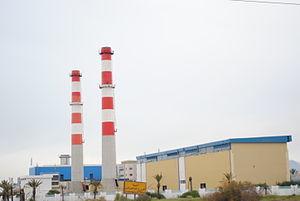
Centrale électrique de la Goulette
La Société tunisienne de l'électricité et du gaz ou STEG est une société tunisienne de droit public à caractère non administratif. Créée en 1962, elle a pour mission la production et la distribution de l'électricité et du gaz naturel sur le territoire tunisien.
Le protectorat français de Tunisie est institué par le traité du Bardo du 12 mai 1881 au terme d’une rapide conquête militaire. La souveraineté tunisienne est réduite à néant dès 1883, le bey se contentant de signer les décrets et lois préparés par le résident général de France en Tunisie. Si l’administration tunisienne au niveau local reste en place, elle se contente de faire le lien entre la population tunisienne et les nouvelles administrations mises en place sur le modèle de ce qui existe en France. Le budget du gouvernement tunisien est rapidement assaini ce qui permet de lancer de multiples programmes de constructions d’infrastructures qui transforment complètement le pays avant tout au profit des colons, en majorité italiens dont le nombre augmente rapidement. Toute une législation foncière est mise en place permettant l'acquisition ou la confiscation de terres afin de créer des lots de colonisation revendus aux colons français qui s'approprient ainsi les meilleures surfaces cultivables.